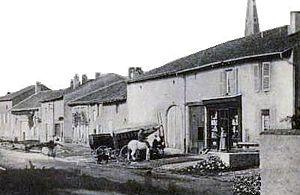
Souvenir de Vigy
Vigy est une commune française du département de la Moselle. C’est un village fleuri situé dans un cadre forestier protégé, possédant un riche patrimoine architectural rural. Vigy constitue un chef-lieu de canton. Ses habitants s’appellent les Torlas.